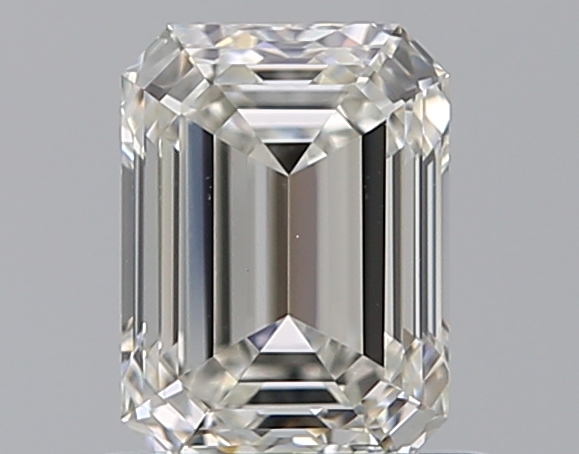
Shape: emerald
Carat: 0.9
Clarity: VS1
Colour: H
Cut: EX
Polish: EX
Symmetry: VG
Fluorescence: N
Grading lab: GIA
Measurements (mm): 6.23 x 4.6 x 3.15